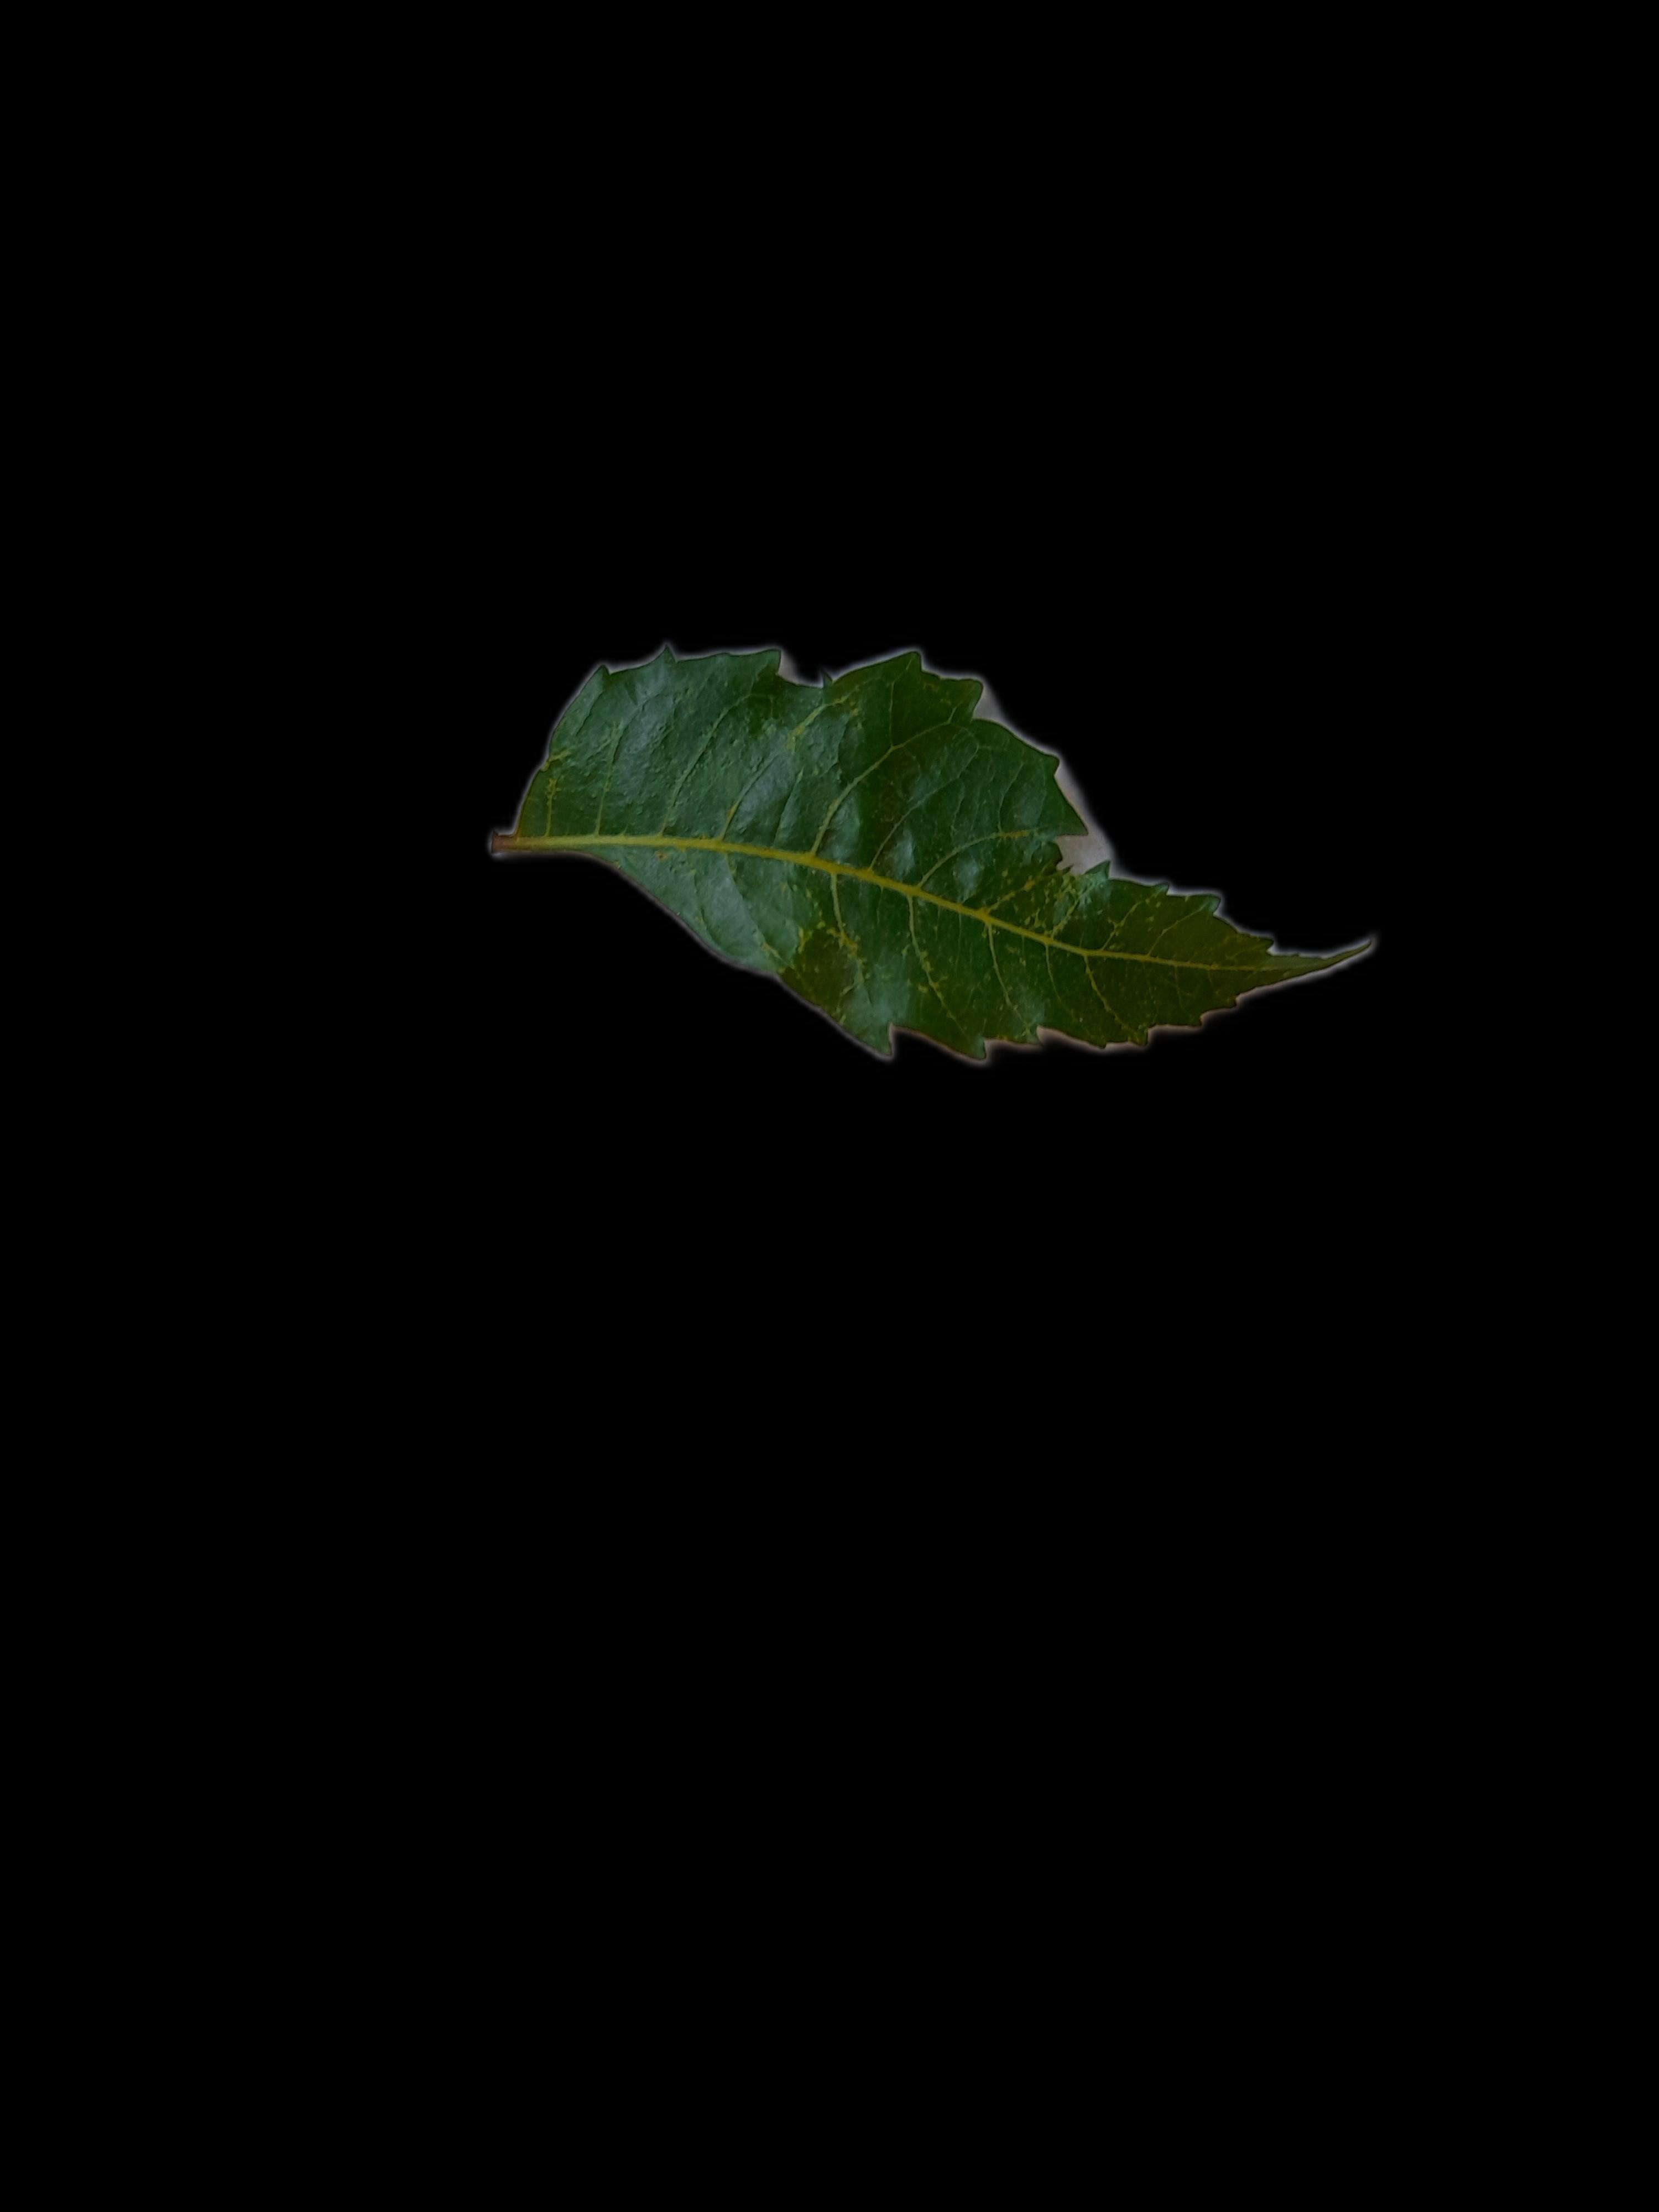
Plant: Neem